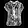
Label: Shirt